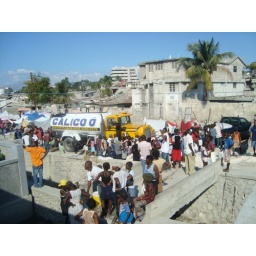
To provide Haitians with clean drinking water, International Action/Dlo Pwop hired trucks to distribute water all over Port-au-Prince.